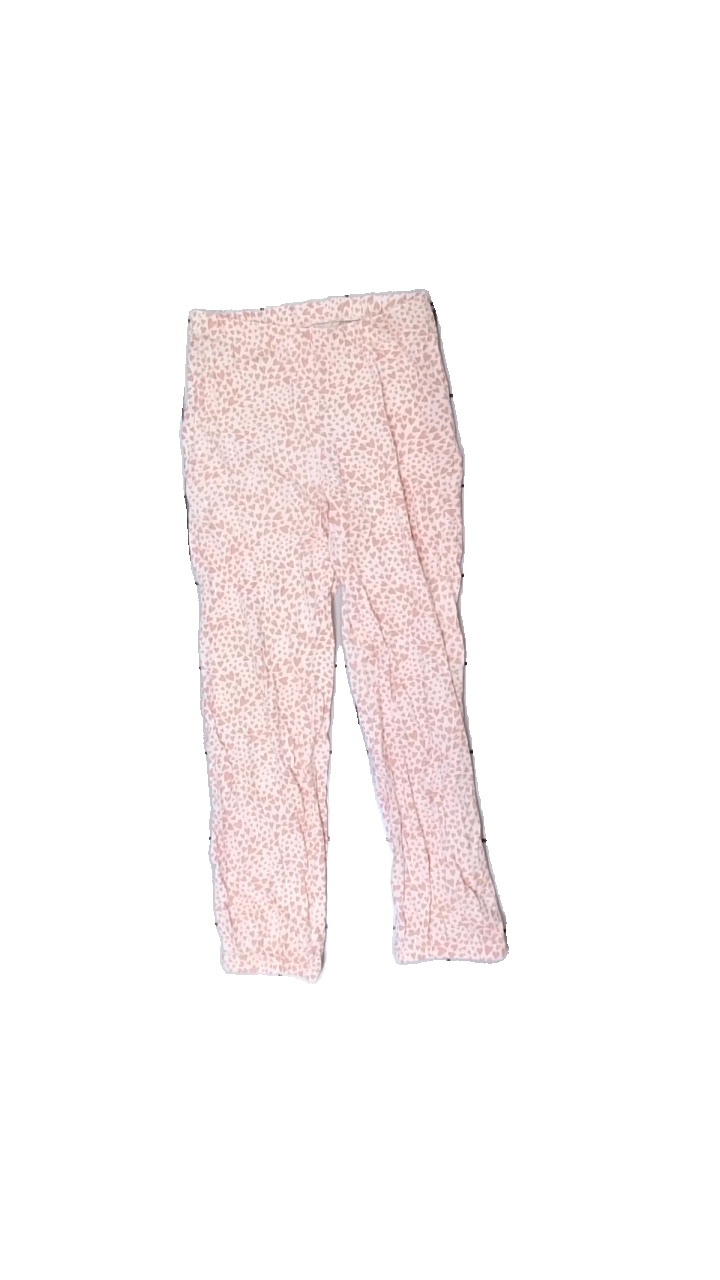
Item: Pajamas (Children)
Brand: Kappahl
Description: rosa pyjamas byxor med hjärtan över hela
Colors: Pink
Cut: Regular
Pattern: Other
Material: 100% cotton
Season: All
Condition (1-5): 5
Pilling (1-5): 5
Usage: Reuse
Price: <50